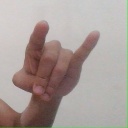
अक्षर: च